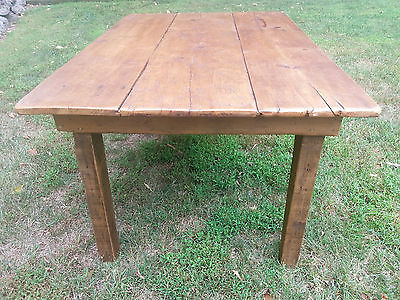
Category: table